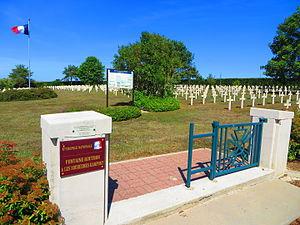
Les Souhesmes-Rampont Nécropole française de Les Souhesmes-Rampont
Cet article est une liste des nécropoles militaires en Lorraine. Théâtre de nombreux combats, en 1870 et 1871, de 1914 à 1918 et de 1939 à 1945, la Lorraine a vu mourir de nombreux soldats de chaque camp. Aussi accueille-t-elle un nombre important de nécropoles, ossuaires et autres cimetières militaires.
En France, une nécropole nationale est un cimetière militaire appartenant à l’État français.
La liste des mémoriaux et cimetières militaires du département de la Meuse répertorie les cimetières militaires, les mémoriaux ainsi que les stèles, plaques commémoratives et autres monuments qui honorent la mémoire des morts aux combats, des victimes de bombardements ou d’exactions de l'ennemi ainsi que celle de personnels de santé, de chefs militaires ou politiques pendant :